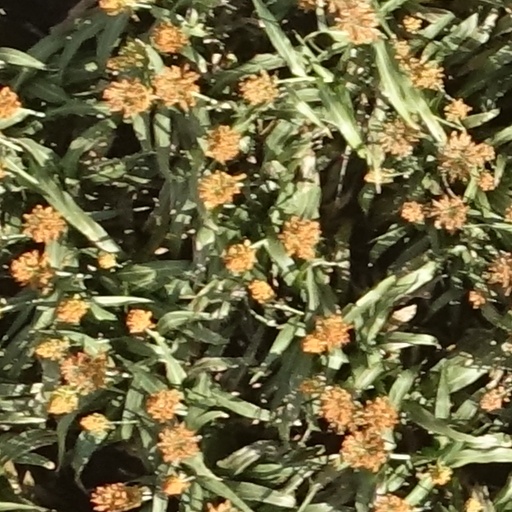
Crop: sorghum